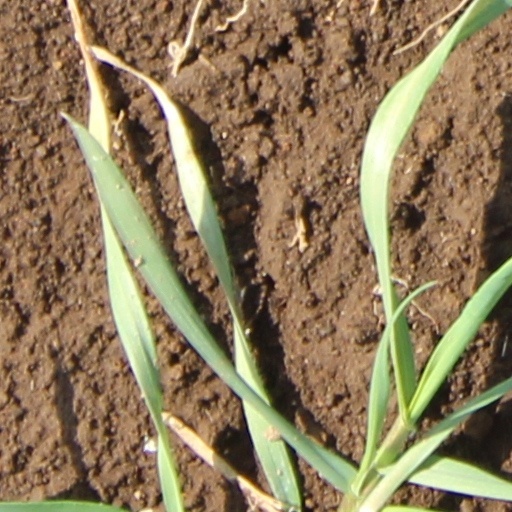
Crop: wheat